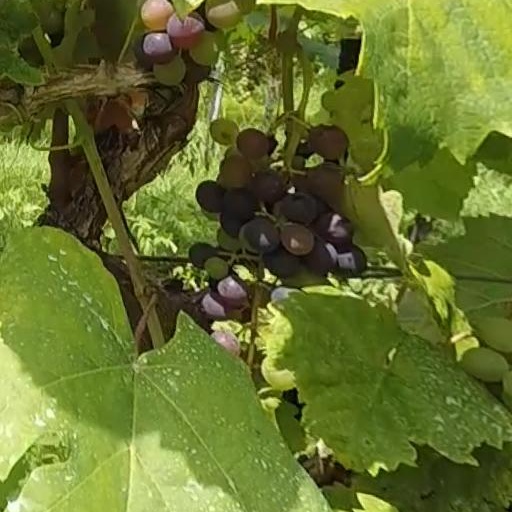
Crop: grape